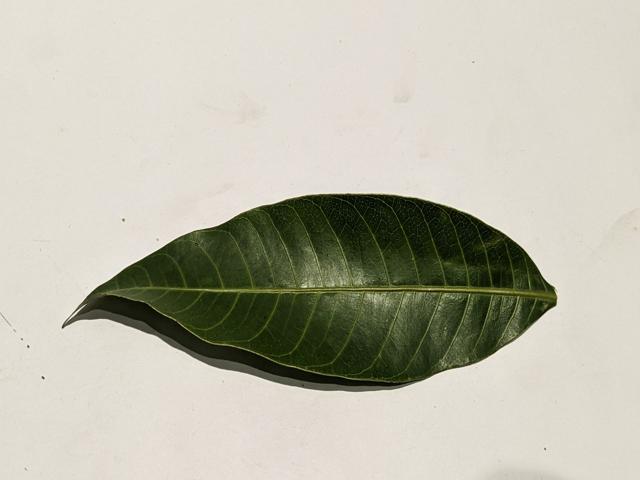
Mango leaf variety: Himsagar